Michael Frech

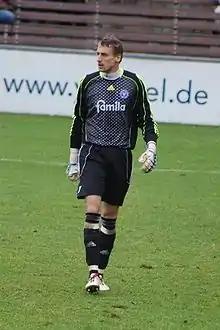
Frech in 2008

Michael Frech (born 26 March 1976) is a German former footballer who played as a goalkeeper.